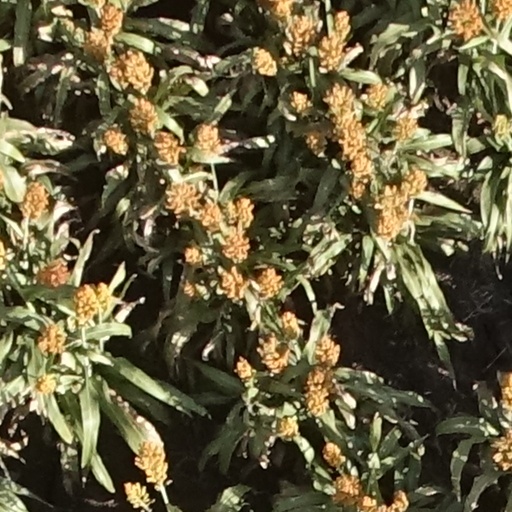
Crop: sorghum